Allah jang Palsoe

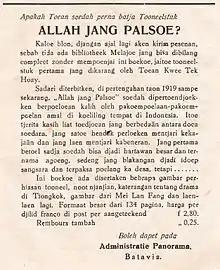
An advertisement for the published script, included in the 1930 printing of "Boenga Roos dari Tjikembang"

The title "Allah jang Palsoe" is a reference to money, with an underlying didactic message that money is not everything in the world, and that an unquenchable thirst for it would turn one into "a money animal". Throughout the dialogue, money is referred to as the false God, with Lie as a character who deifies money to the point of ignoring his other duties and only realising his error after it is too late. Gie, although he does become rich, does not consider money a god, but is a philanthropist and holds to his morals. The Indonesian literary critic Sapardi Djoko Damono writes that such a message would have been popular among ethnic Chinese of the contemporary Indies, and as such the play would have been a favourite of social organisations.